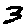
Label: 3